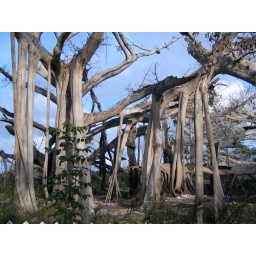
huge banyan tree close to rock sound on eleuthera/bahamas. folklore has it that it is over 800 years old.